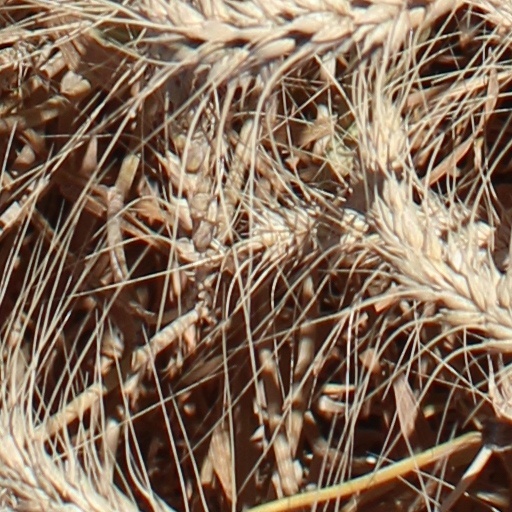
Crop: wheat